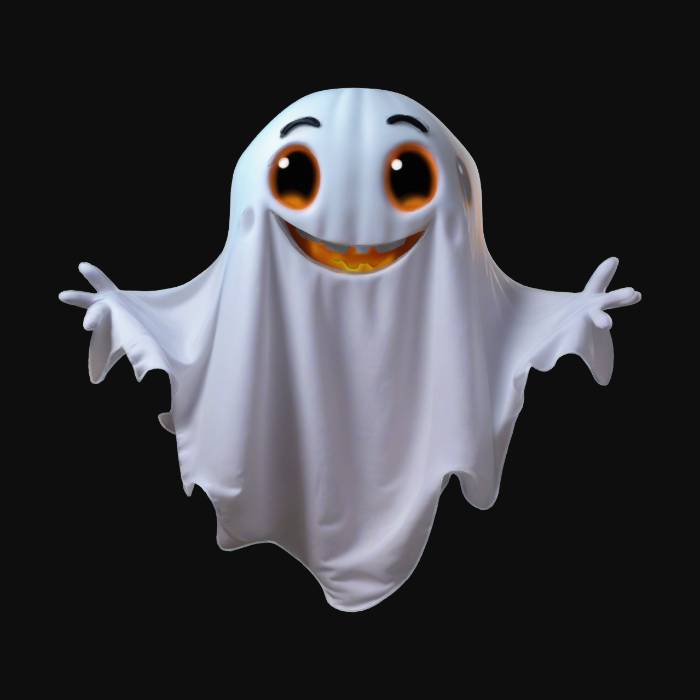
미적 점수 (1~10점): 7